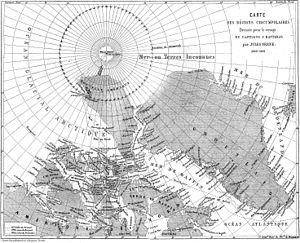
Les Aventures du capitaine Hatteras est un roman de Jules Verne, paru en 1866. C'est un roman d'aventures qui relate une expédition vers le pôle Nord.